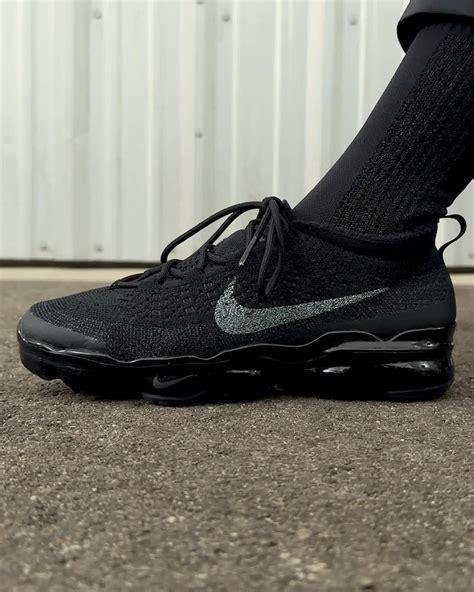
Brand: Nike
Model: Air Vapormax 2023 Flyknit